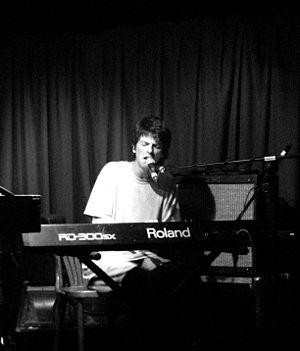
Euros Child est un compositeur et musicien gallois, plus connu pour avoir fondé et dirigé le groupe Gorky's Zygotic Mynci, dont il faisait partie depuis l'âge de 15 ans. Il a passé son enfance dans le Pembrokeshire, au Pays de Galles.